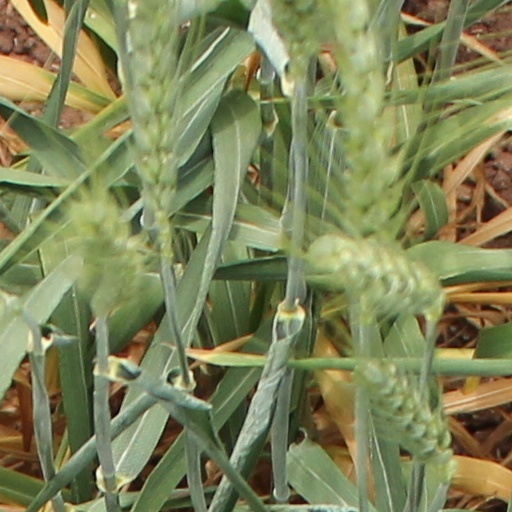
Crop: wheat